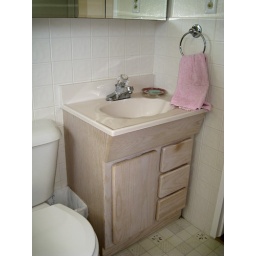
Pre Move-in: The very meh sink cabinet thing in the bathroom. It's serviceable but, well, meh.